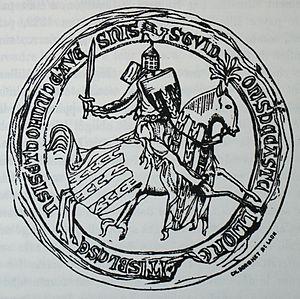
relevé d'un sceau médiéval.